Herbert Maier

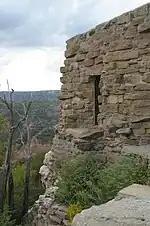
Palo Duro Canyon, Texas

Maier was a native of San Francisco and a University of California, Berkeley graduate, who began a collaboration with Ansel F. Hall, a Park Service interpretation specialist, in 1921 by providing Hall with sketches for a museum that Hall had proposed in the Yosemite valley. In 1923, Hall's project was funded by the Laura Spelman Rockefeller Memorial fund, and was completed to Maier's design in collaboration with landscape architect Thomas Chalmers Vint in 1925. This project was followed by an observation station at Yavapai Point on the South Rim of the Grand Canyon in 1928, and the Bear Mountain museum in New York's Palisades Interstate Park the same year. The three projects represented the first examples of park buildings as small museums intended to interpret their surroundings to park visitors.